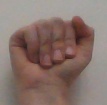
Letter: saad